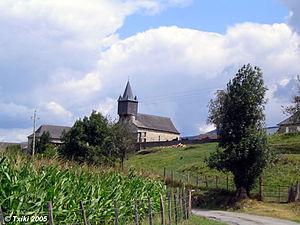
Eglise de Cihigue (Soule) Pyrénées).